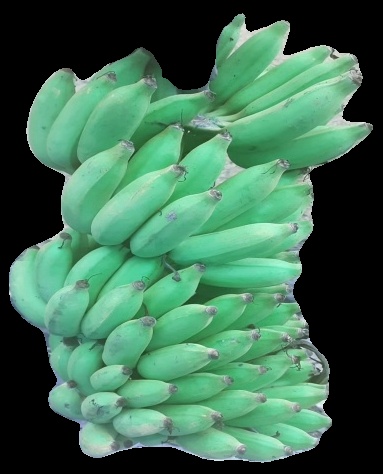
Variety: elakki-bale
Grade: grade2